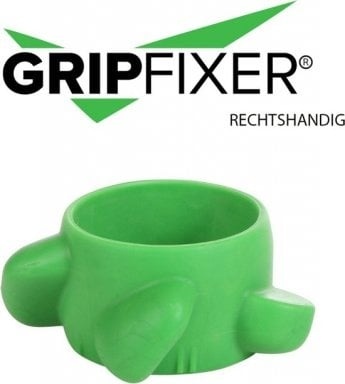
GripFixer Padel
GripFixer Padel | Het Ultieme Hulpmiddel voor de Perfecte Greep 🎾 GripFixer – Leer en train altijd met de juiste greep! De juiste greep is de basis van elke succesvolle padel- of tenniscarrière. Maar het aanleren ervan is vaak lastig, kost tijd en kan leiden tot verkeerde gewoontes. Met de GripFixer Padel wordt dit proces eenvoudig, leuk en razendsnel. Binnen slechts 10 seconden plaats je de GripFixer correct en weet je zeker dat je altijd met de juiste vingerplaatsing traint. Ontwikkeld in samenwerking met experts en productontwikkelaars van de Deense Technische Universiteit, is dit hulpmiddel dé slimme oplossing voor spelers en coaches die techniek en spelplezier willen combineren. 🎯 Voor wie is dit product? ✔ Beginners die vanaf dag één de correcte greep willen leren ✔ Gevorderde spelers die slechte gewoontes willen afleren ✔ Coaches die hun leerlingen efficiënt en effectief willen begeleiden ✔ Iedereen die een duurzame en betrouwbare trainingspartner zoekt 💬 Eerste indruk van PadeLMQ Wat meteen opvalt, is de gebruiksvriendelijkheid : de GripFixer klikt eenvoudig op je racket en je merkt direct hoe je vingers automatisch in de juiste positie terechtkomen. Het voelt alsof er een onzichtbare coach aanwezig is bij elke slag. 🧠 Wist je dat… …veel padelspelers onbewust een verkeerde greep ontwikkelen, wat later moeilijk af te leren is? Met de GripFixer pak je dit probleem vanaf het begin aan en train je altijd met de juiste techniek. 🏆 Belangrijkste kenmerken ✅ Correcte vingerplaatsing – voorkomt verkeerde gewoontes en spiergeheugen ✅ Snel & eenvoudig – binnen 10 seconden correct geplaatst ✅ Ontwikkeld door experts – in samenwerking met de Deense Technische Universiteit ✅ Meer focus op het spel – spelers en coaches hoeven zich niet meer druk te maken om de greep ✅ Deens kwaliteitsproduct – duurzaam, betrouwbaar en pedagogisch ontworpen 🔥 PadeLMQ Short-Review Eigenschap Score 🎯 Techniektraining ★★★★★ ⚡ Gebruiksgemak ★★★★★ 🛡️ Duurzaamheid ★★★★☆ 🎓 Pedagogische waarde ★★★★★ 💡 Prijs/kwaliteit ★★★★☆ ⚡ Express Delivery 📦 Vandaag besteld = snel verzonden! ✅ Kies voor Express Delivery bij het afrekenen indien gewenst 📍 Gratis afhalen in Mechelen of Kampenhout kan ook ℹ️ Belangrijk: Express Delivery is alleen nodig als er staat: 📦 Voor 14:00 besteld = vandaag verzonden 🚚 Levering: meestal binnen 2 werkdagen – max. 5 👉 Staat er “Voor 13:00 besteld = morgen in huis” ? Dan is Express Delivery niet nodig – je bestelling wordt sowieso binnen 24 uur geleverd. 📲 Twijfel over aantal of levering? Chat met ons of stuur een WhatsApp naar +32 468 25 86 89 📦 Technische gegevens 📏 Product: GripFixer Padel 🧰 Gebruik: Grip-trainingshulpmiddel voor padel & tennis 🏷️ Merk: GripFixer 🌍 Herkomst: Denemarken 🎨 Kleur: Zwart/rood (standaardversie) 💡 Verkoopeenheid: Per stuk 🧪 Ontwikkeling: In samenwerking met Deense Technische Universiteit Meer weten over onze voorwaarden? Bekijk onze algemene voorwaarden voor uitgebreide informatie. Heb je vragen over levering, afhaling of retourzendingen? Raadpleeg ons verzend - en retourbeleid . Voor vragen kun je ook contact met ons opnemen via het chat-icoon dat zichtbaar is op elke pagina van onze website, of stuur ons een WhatsApp-bericht via klik hier of rechtstreeks op +32 468 25 86 89
Brand: PadeLMQ
Category: Sporting Goods > Athletics > Tennis > Tennis Training Aids > Tennis Grip Trainers